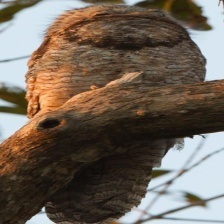
Species: GREAT POTOO
Scientific name: NYCTIBIUS GRANDIS